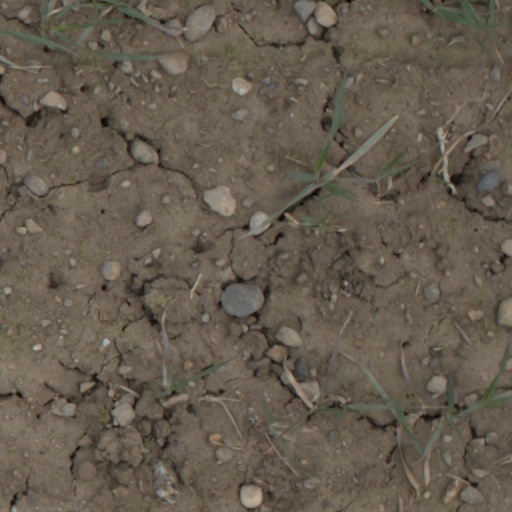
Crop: wheat